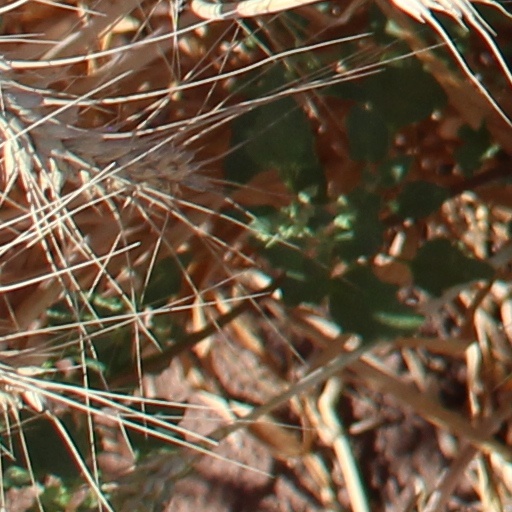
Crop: wheat